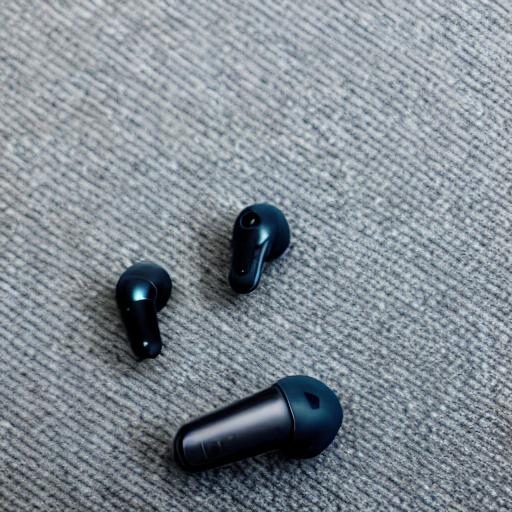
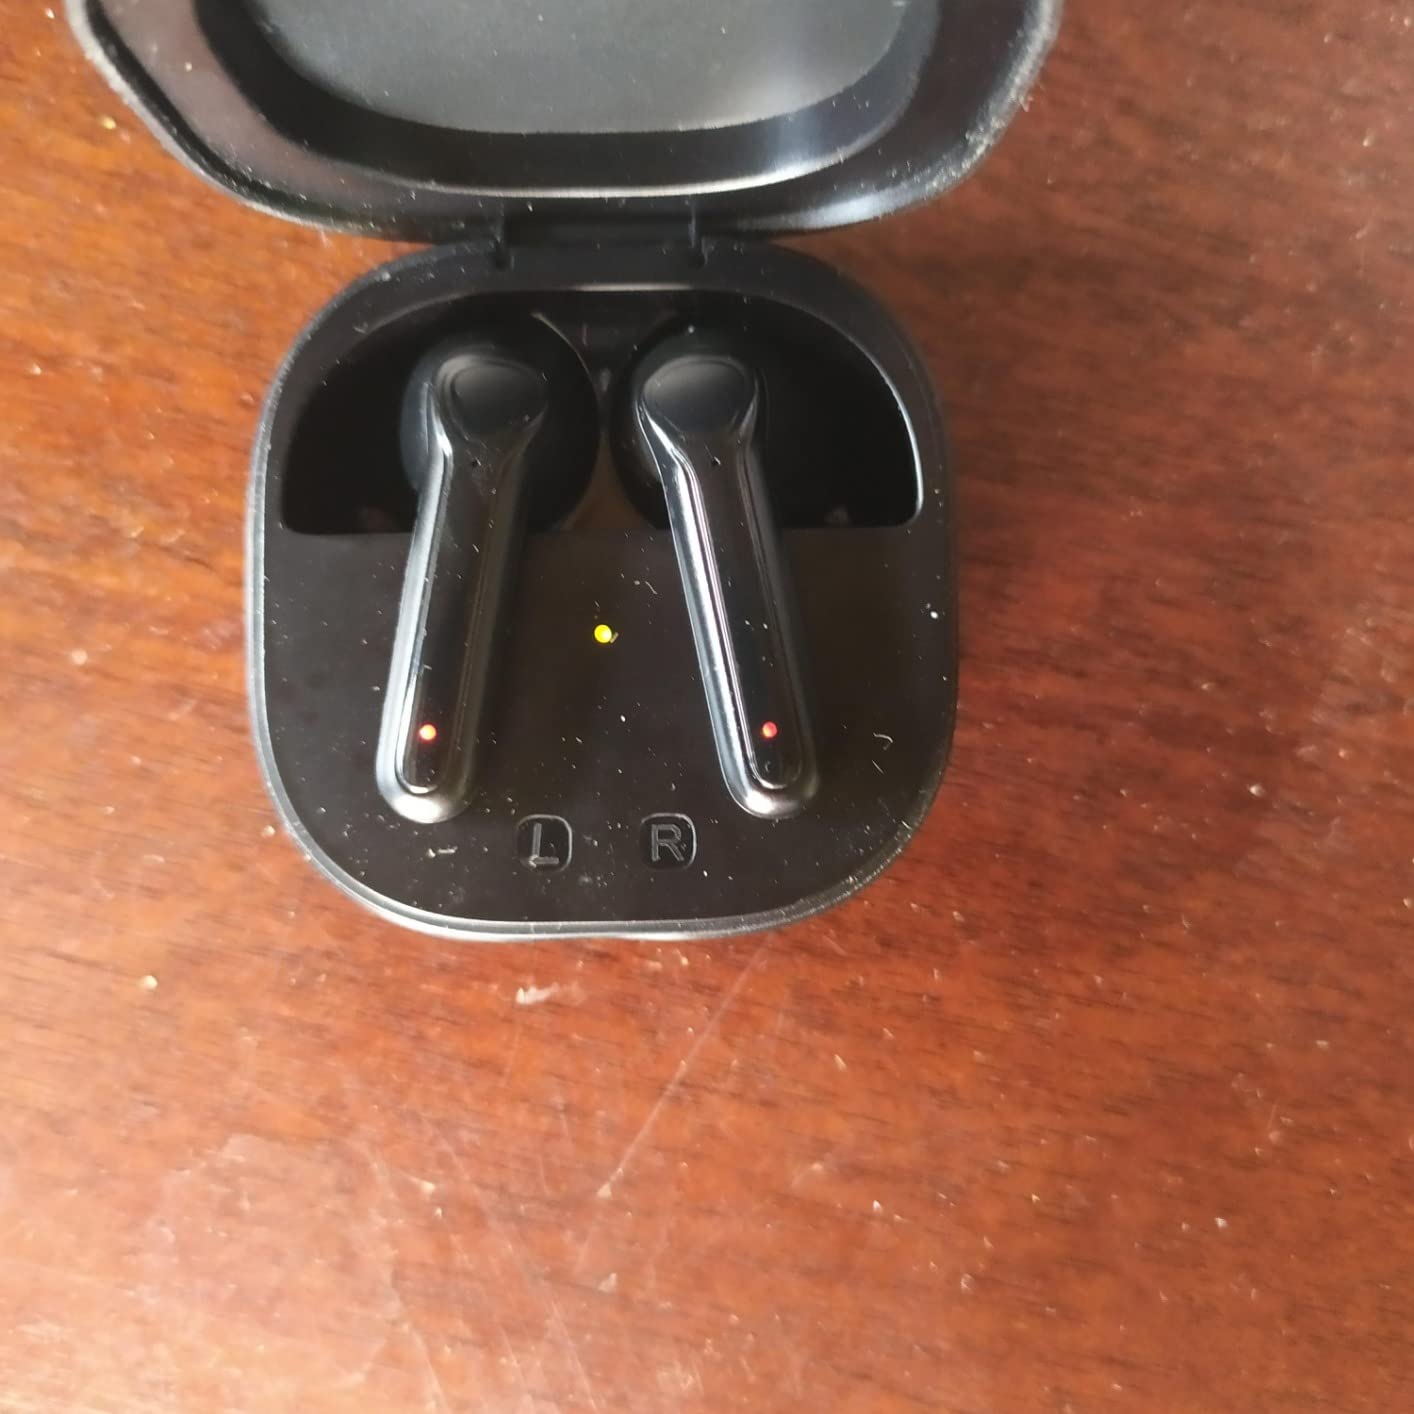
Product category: earbuds
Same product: no